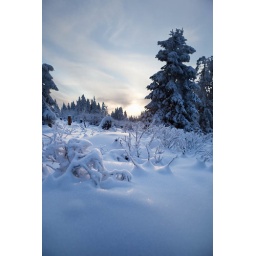
winter forest in Harz mountains